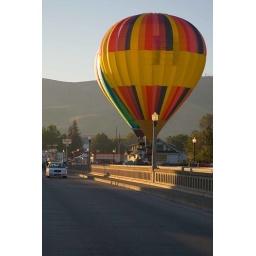
&amp;quot;Arise and Shine&amp;quot;, piloted by Bob Rollins, and &amp;quot;Starfire&amp;quot;, piloted by Larry Simberger, clear the bridge deck at the 2008 Prosser Balloon Rally.